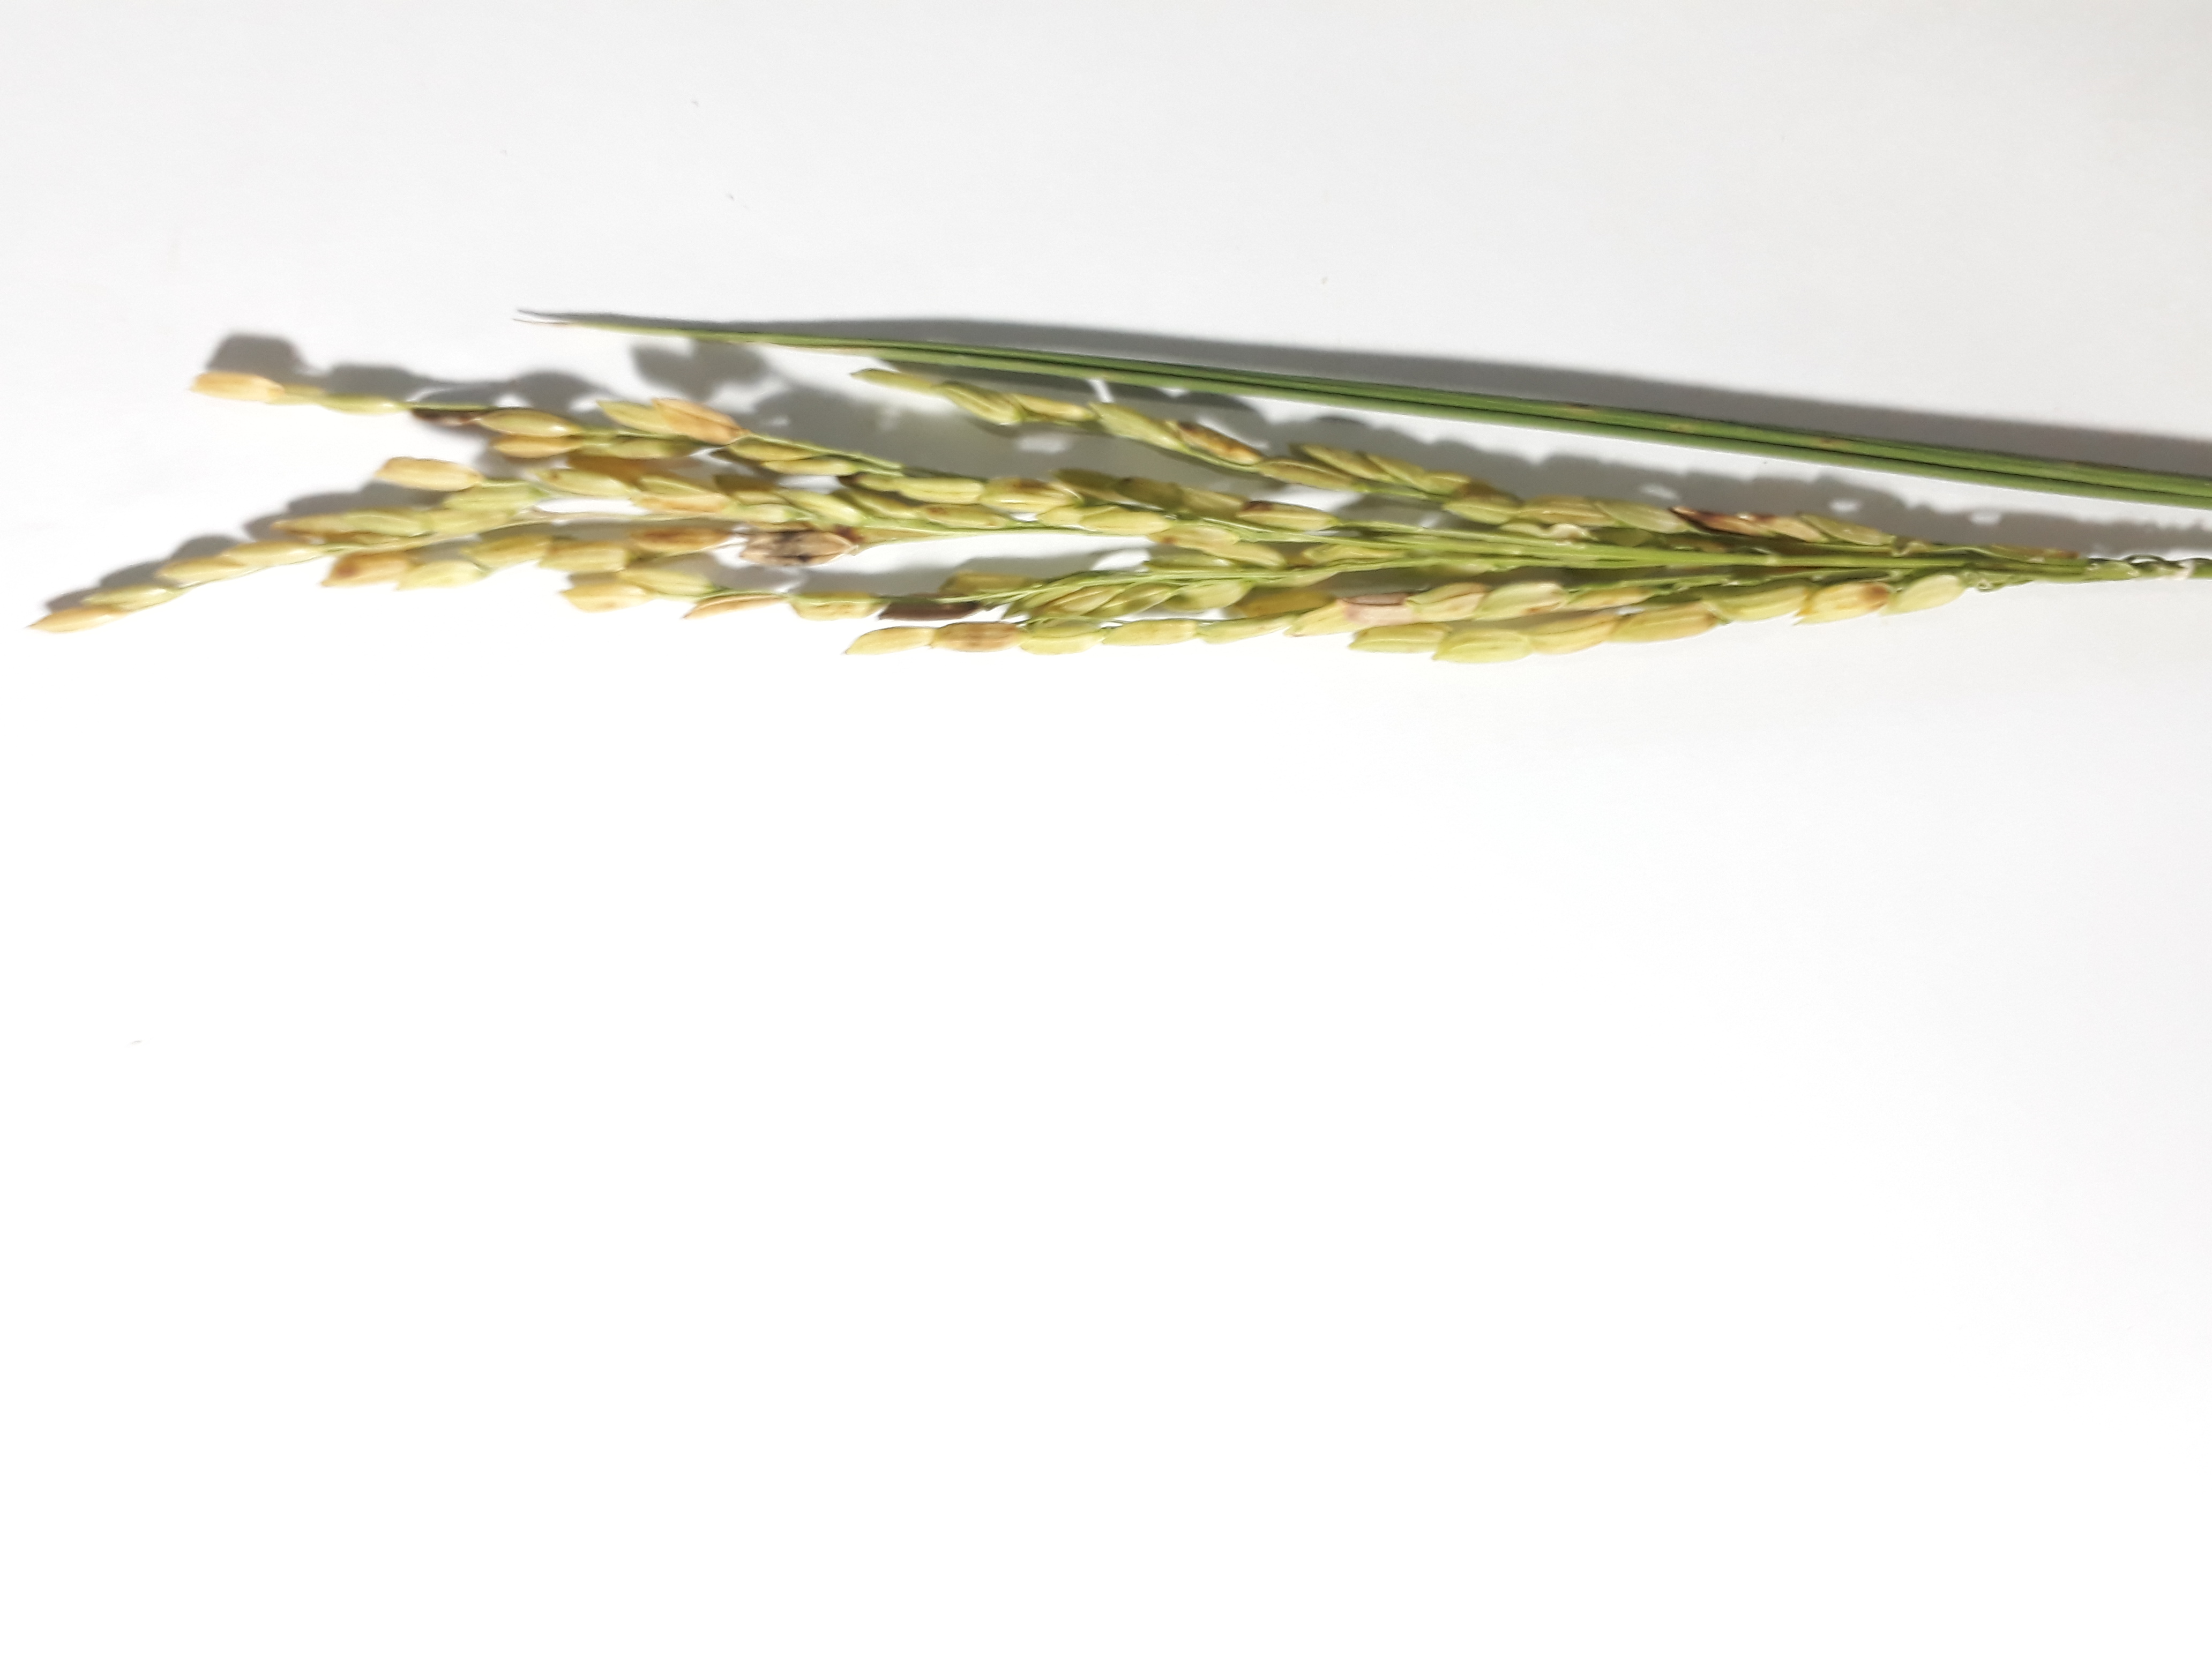
Label: Damaged